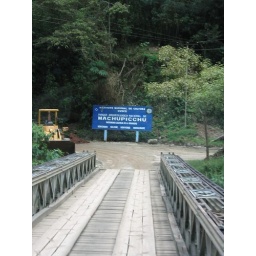
The bridge over the river to Machu Picchu